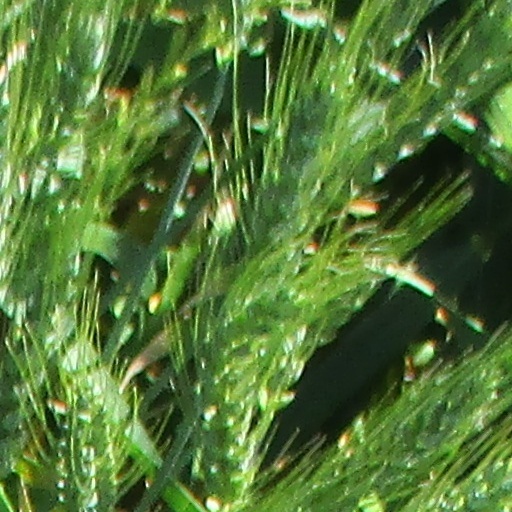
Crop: wheat